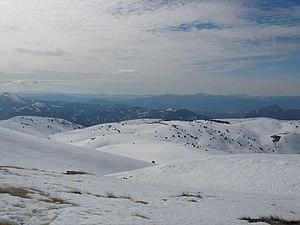
Domaine skiable de Céüze 2000
Céüze 2000 est une station de ski située sur la montagne de Céüse sur le territoire de la commune de Manteyer dans les Hautes-Alpes.